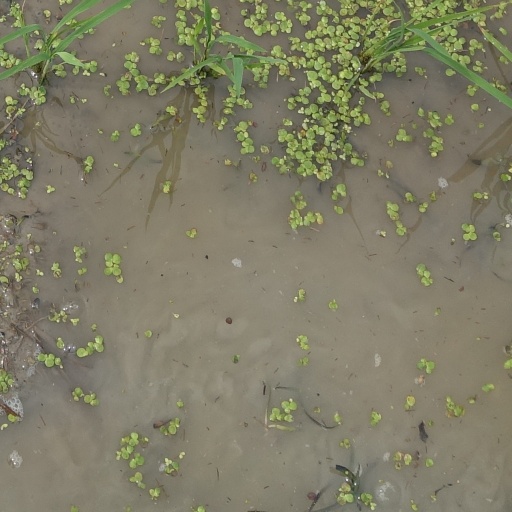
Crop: rice